Marianne Stone

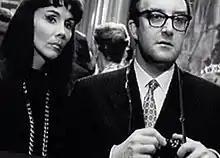
Stone with Peter Sellers in "Lolita" (1962)

Marianne Stone (23 August 1922 – 21 December 2009) was an English character actress. She performed in films from the early 1940s to the late 1980s, typically playing working class parts such as barmaids, secretaries and landladies. Stone appeared in nine of the "Carry On" films, and took part in an episode of the "Carry On Laughing" television series ("The Case of the Screaming Winkles"). She also had supporting roles with comedian Norman Wisdom.